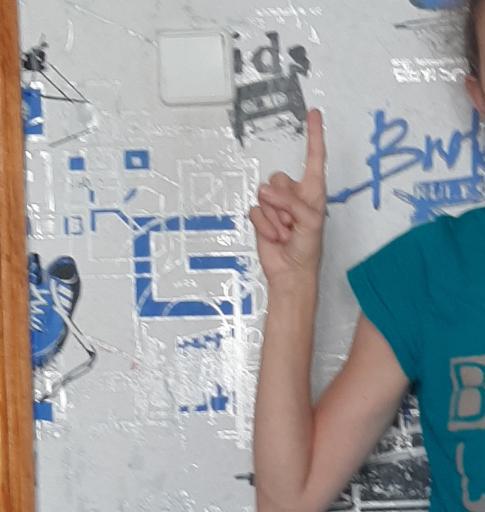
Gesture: one